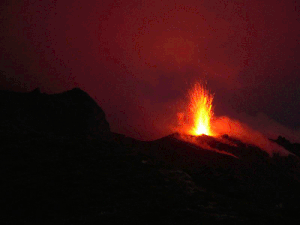
Stromboli, en italien Isola di Stromboli, est une île volcanique d'Italie faisant partie des îles Éoliennes située au nord de la Sicile, dans le bassin tyrrhénien de la mer Méditerranée. Le nom provient du grec ancien Στρογγύλη / Strongyle, littéralement « la ronde », donné à l'île en raison de son pourtour circulaire. Sur l'île se trouve le volcan homonyme, le Stromboli.
La Sicile est la plus grande île méditerranéenne. Depuis 1946, cette île est réunie aux îles éoliennes, Égades, Pélages, Ustica et Pantelleria dans la région autonome d'Italie qui porte son nom et dont elle compose 98 % du territoire.